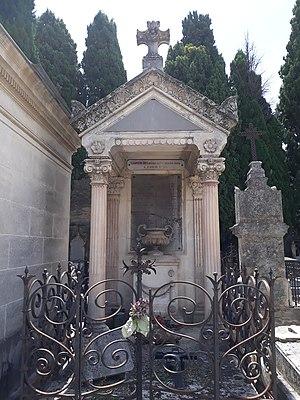
Joseph Valentin Duc est un ténor français né le 24 janvier 1858 à Béziers et mort le 23 février 1915 également à Béziers. Il est inhumé au cimetière vieux de Béziers.